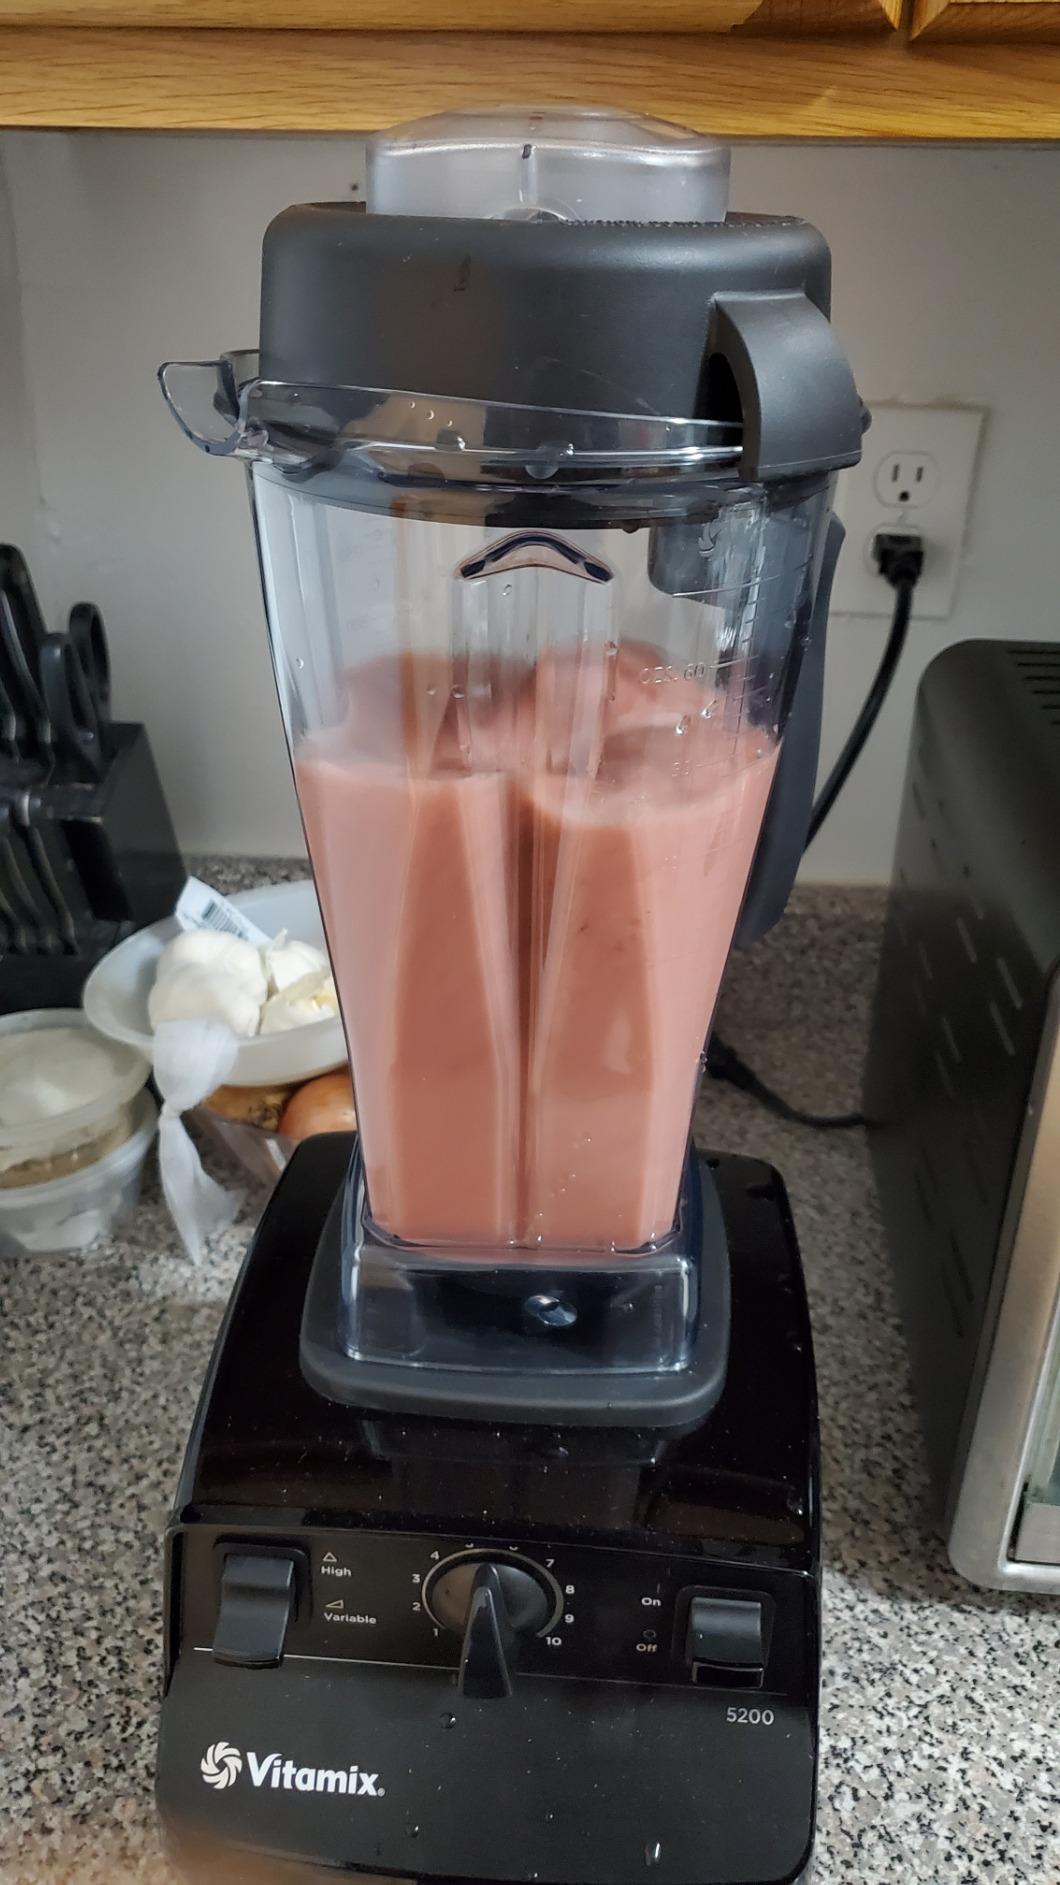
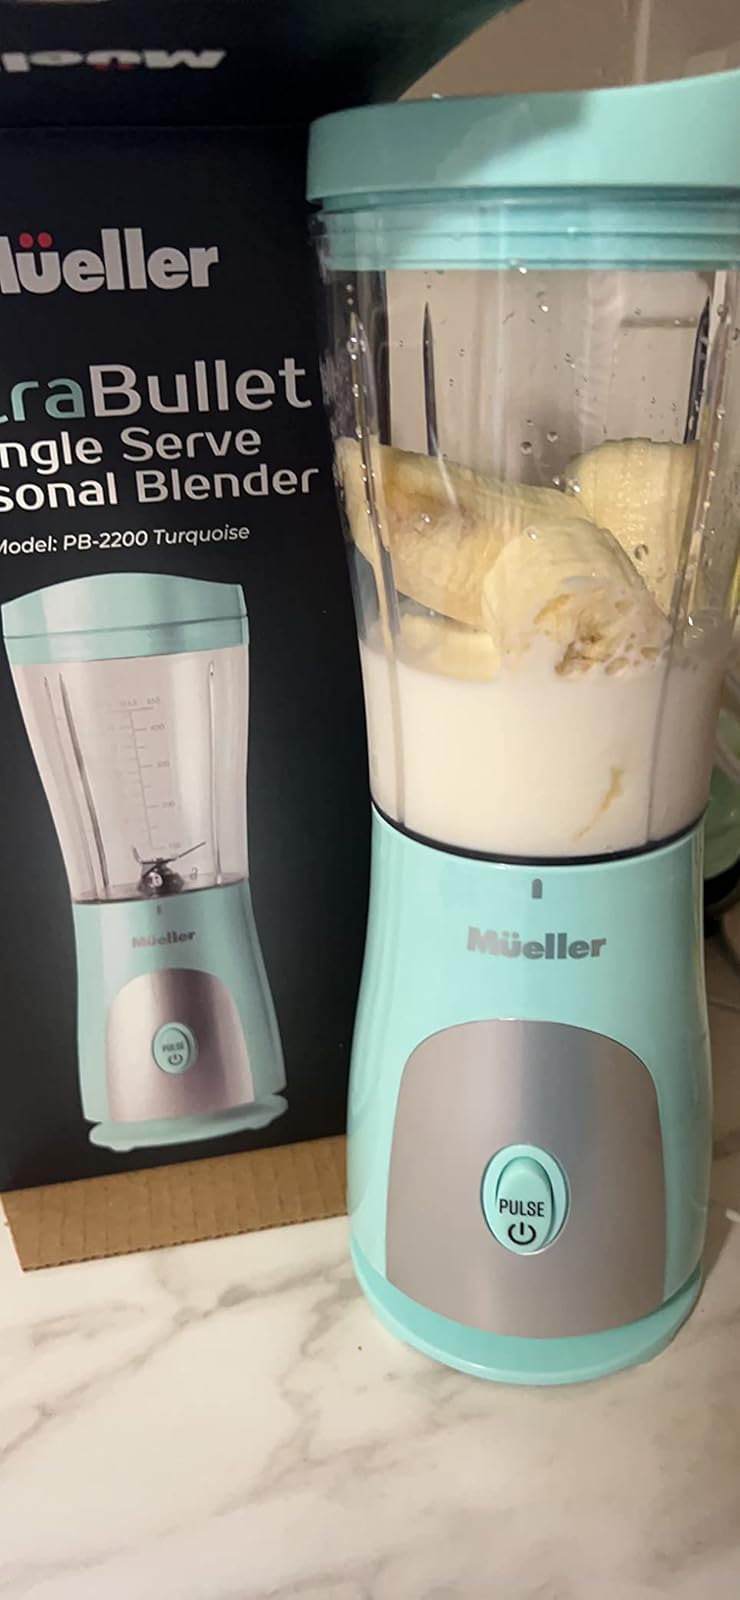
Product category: items_blender
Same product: no